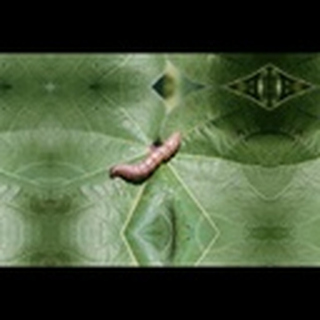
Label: cotton_army_worm